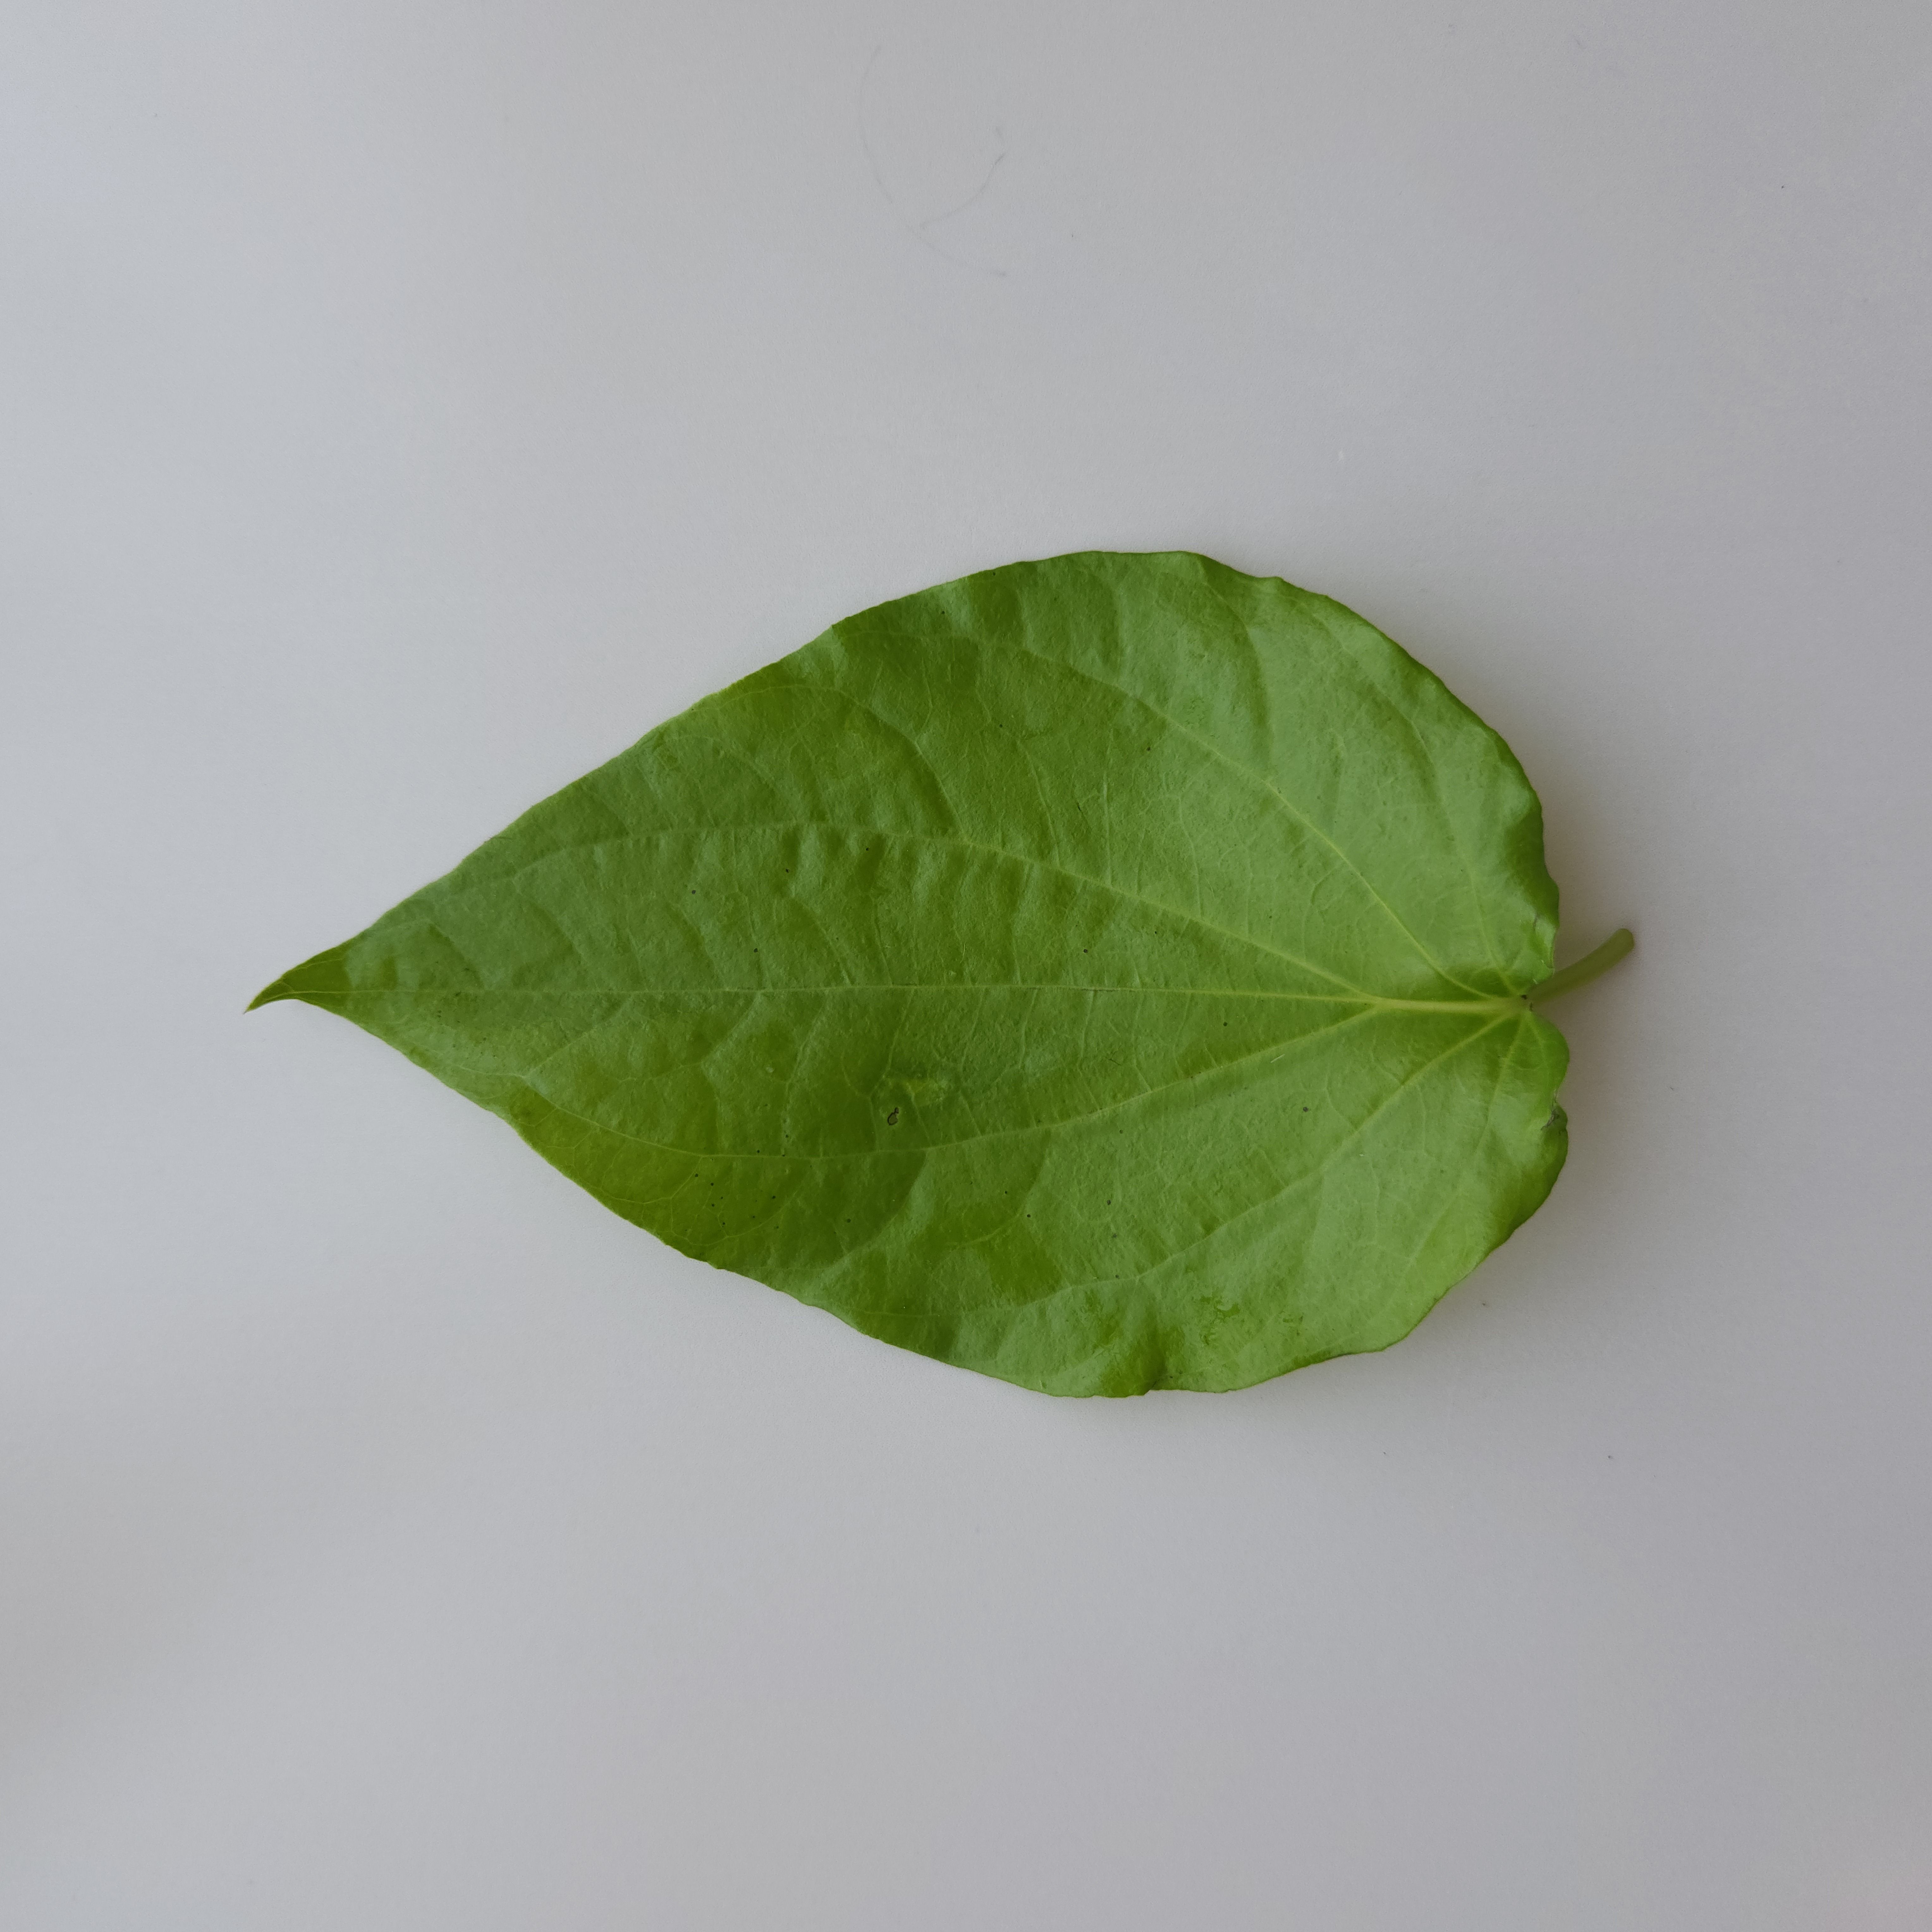
Label: Healthy